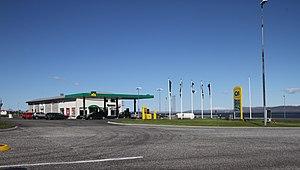
Borgarnes est une localité islandaise située au bord du Borgarfjörður en Islande. Elle comptait 3543 habitants lors du dernier recensement.